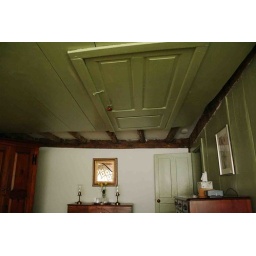
A view of the room-separation wall that hangs on the ceiling of the master bedroom inside of the Peck Tavern. Photo by Cheryl Albaine